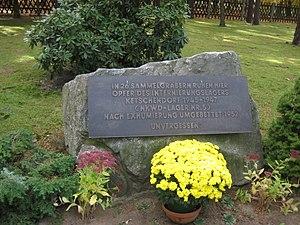
Le cimetière boisé d'Halbe est un cimetière militaire en Allemagne, land de Brandebourg, commune de Halbe où sont inhumés des soldats tombés à la bataille d'Halbe, des volontaires soviétiques ayant servi dans l’armée Vlassov, des travailleurs forcés russes, des soldats déserteurs allemands exécutés à Berlin-Tegel, les prisonniers du camp d'internement de Ketschendorf civils ou militaires exhumés et réinhumés à Halbe, et des victimes civiles collatérales de la guerre. Il est l’un des plus grands cimetières militaires d’Allemagne moins par regroupement de plusieurs cimetières que par réinhumation de personnes enterrés dans des fosses communes, des charniers ou des tombes collectives anonymes. Cela fait du cimetière boisé d'Halbe un lieu de mémoire particulier qui fait fi des origines, des confessions religieuses, des convictions politiques, des faits reprochés ou de la cause de la mort. Le caractère œcuménique y est très prononcé même si une croix y fut érigée a posteriori sans qu’il y ait pour autant une chapelle funéraire associée à un culte particulier.